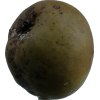
Label: pear